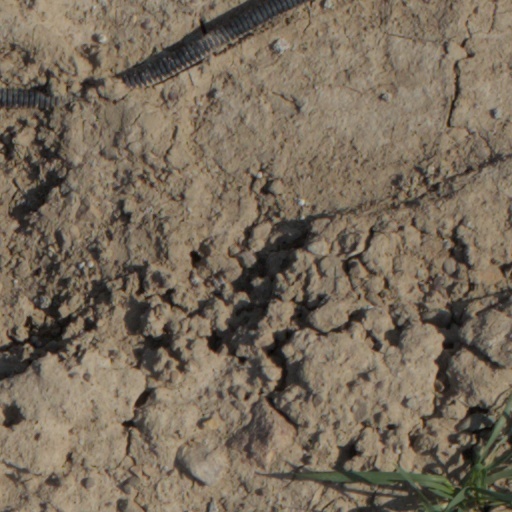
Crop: wheat